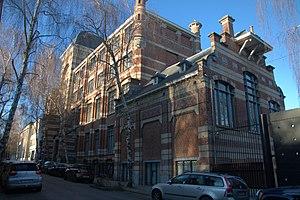
Ecole de Berkendael, construite 1899 par architecte Louis De Rycker, abritait athénée et école normale. Maintenant annexe de l'école Européenne I (Uccle)
Cet article recense le patrimoine immobilier protégé à Forest. Le patrimoine immobilier protégé fait partie du patrimoine culturel en Belgique.